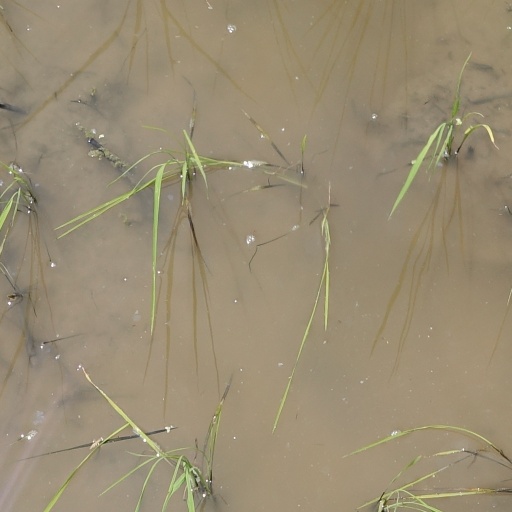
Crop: rice